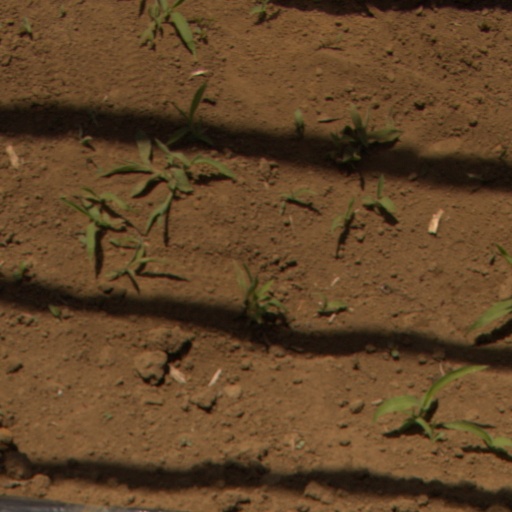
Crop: Jerusalem artichoke